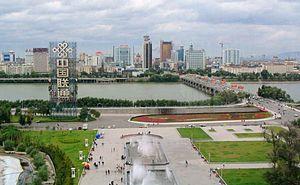
Jilin est la deuxième plus grande ville et l'ancienne capitale de la province du Jilin en Chine. Son territoire administratif comptait 4 414 681 habitants au recensement de 2010 dont 1 975 803 dans les quatre districts urbains du centre. Elle est surnommée la « ville de la rivière » car elle est située sur les rives de la Songhua. Elle doit ce surnom à un poème de l'empereur Kangxi écrit lors de sa venue en 1682.